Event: Nepal Earthquake
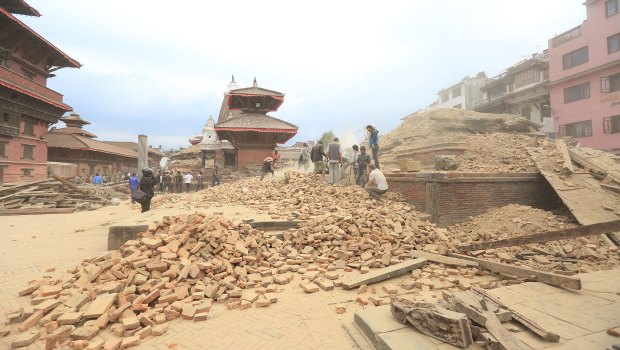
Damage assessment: damage